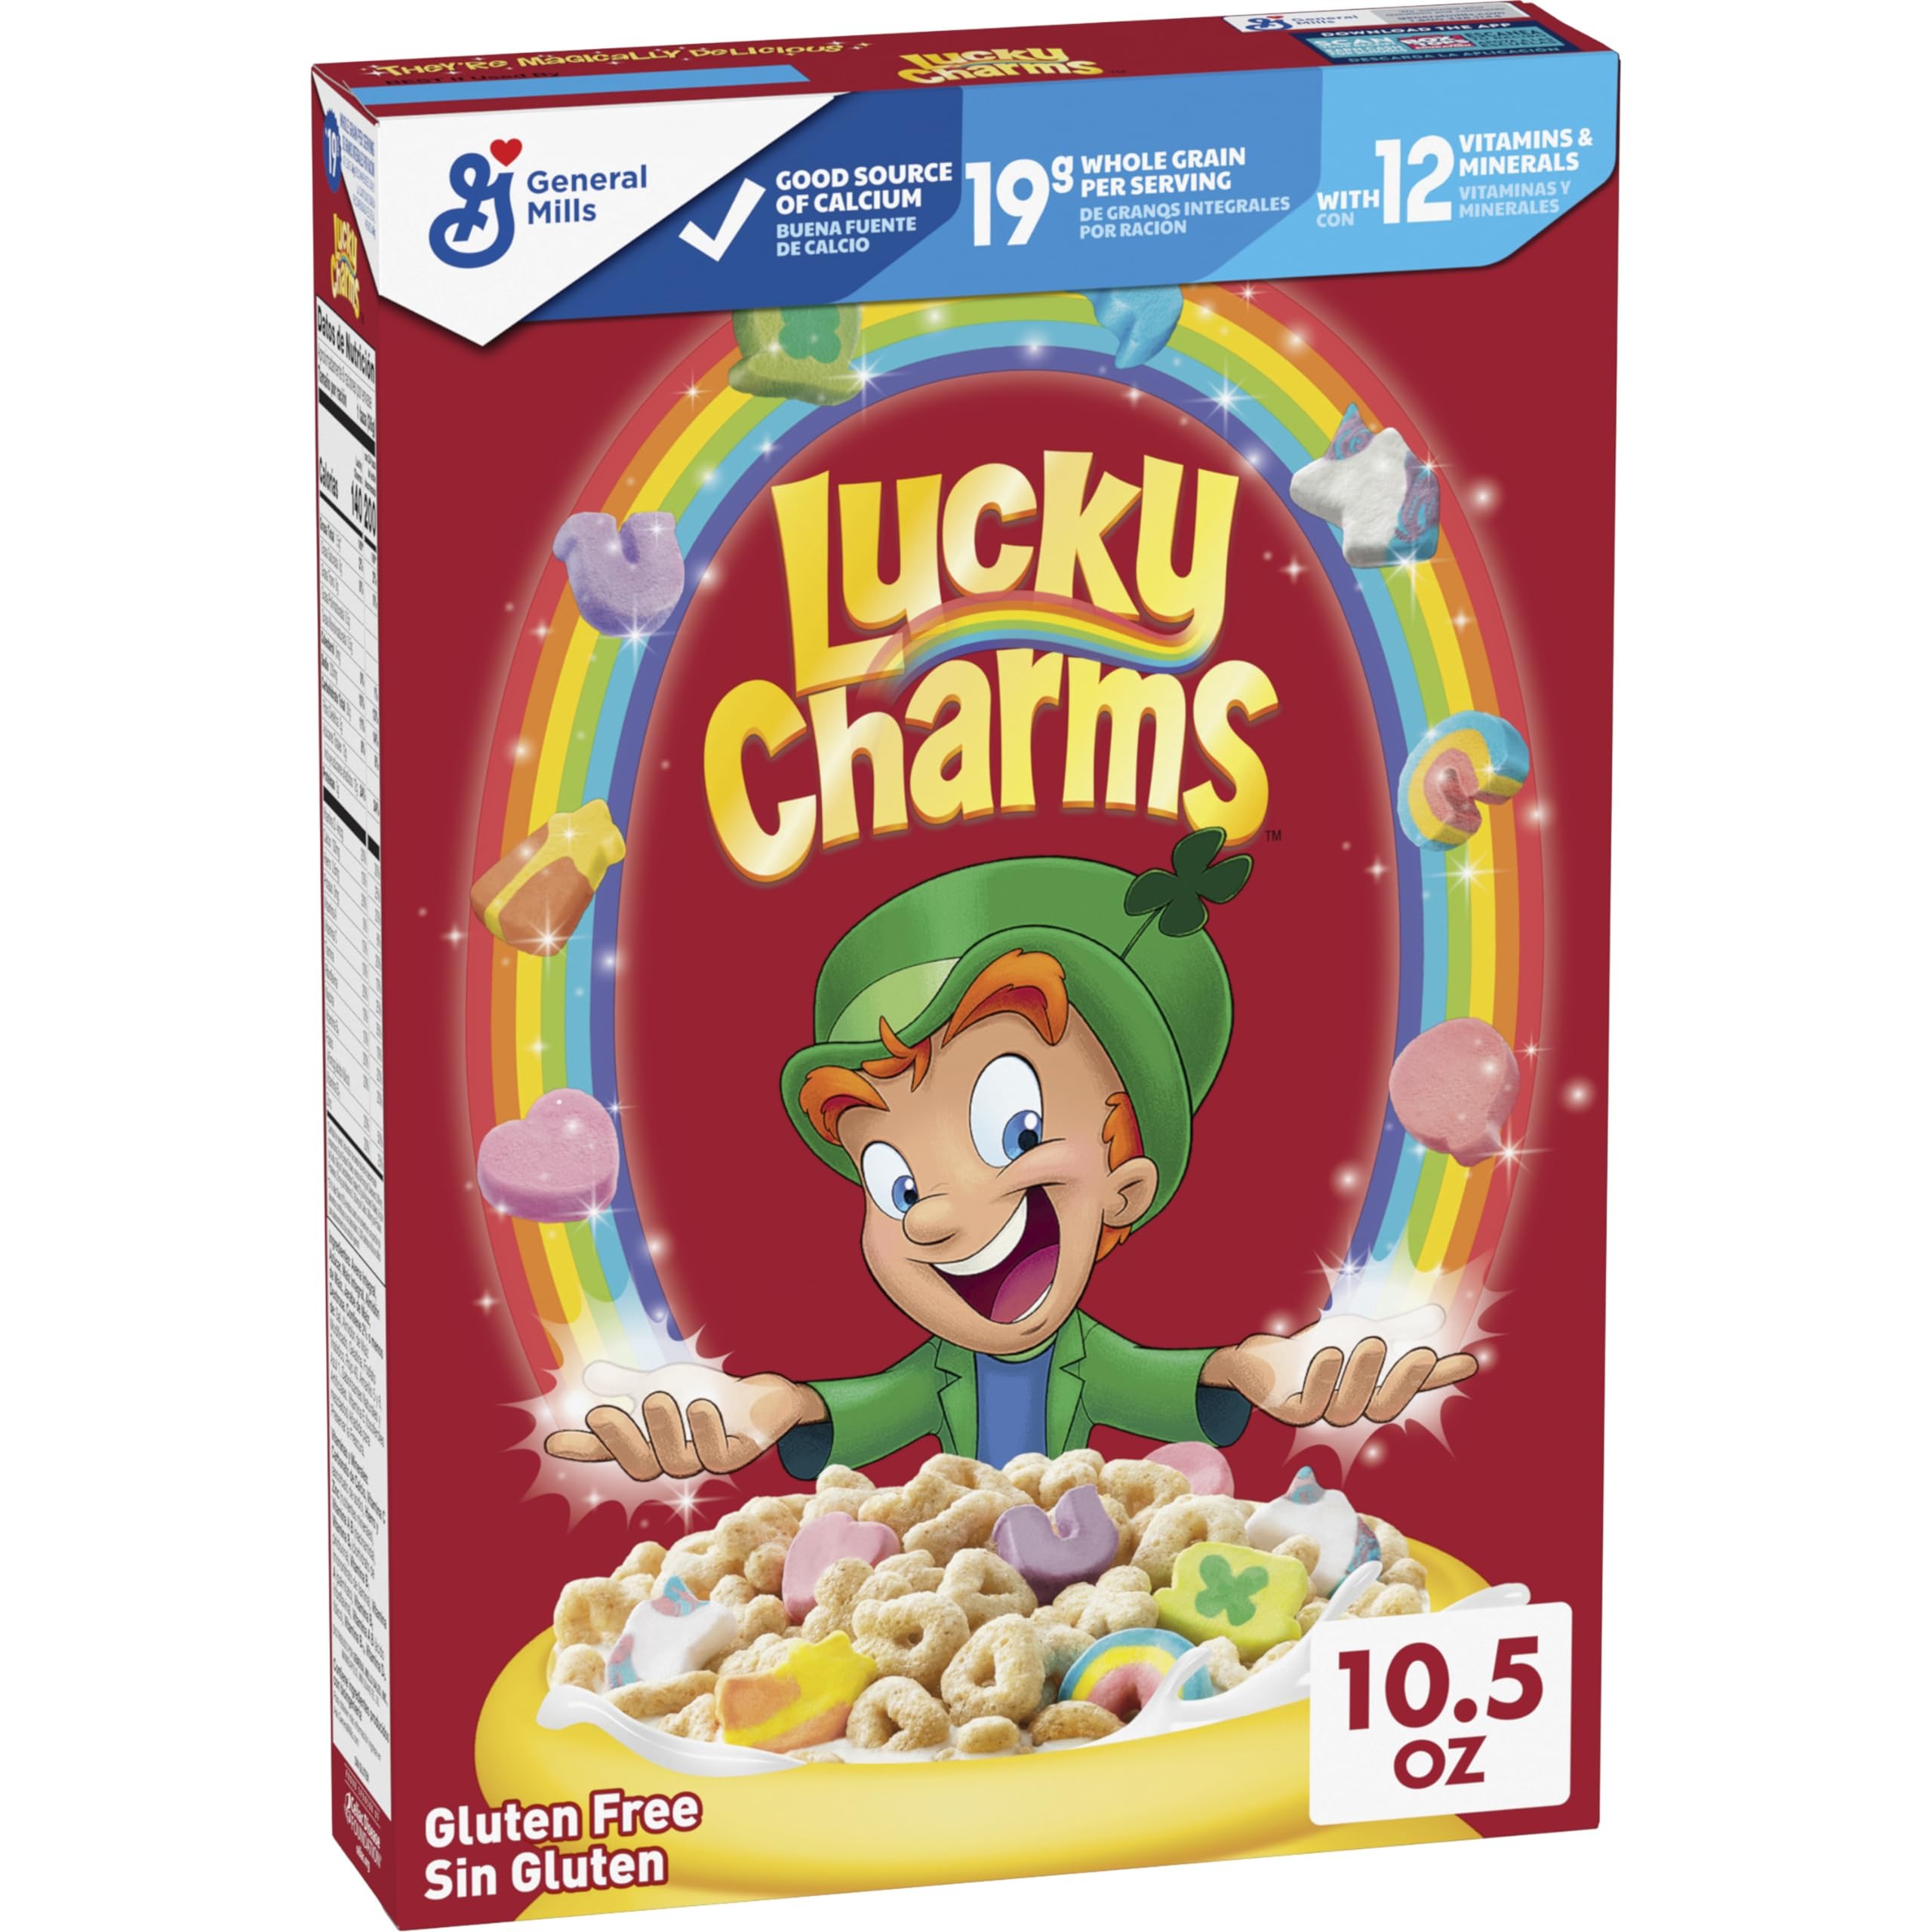
Item Name: Lucky Charms Gluten Free Cereal with Marshmallows Including Limited Edition Jumbo Rainbows, Kids Breakfast Cereal, Made with Whole Grain, 10.5 oz
Bullet Point 1: LIMITED EDITION JUMBO RAINBOWS: A frosted toasted cereal featuring limited edition jumbo rainbow marshmallow shapes in addition to Lucky's classic marshmallow hearts, stars, horseshoes, clovers, blue moons, unicorns, rainbows, and tasty red balloons
Bullet Point 2: GLUTEN FREE: A gluten free cereal with 12 vitamins and minerals and a good source of calcium; Enjoy a bowl of this limited edition Lucky Charms Cereal with milk as a magically delicious start to the day
Bullet Point 3: WHOLE GRAIN CEREAL: Kids cereal with 19g of whole grain in every serving (at least 48g recommended daily)
Bullet Point 4: RECIPE INGREDIENT: Make this cereal for kids a part of an easy breakfast or gluten free snacks for kids; A perfect pantry staple that's ready to eat or add to school snack mix recipes or homemade cereal bars; Use some as an ice cream topping
Bullet Point 5: CONTAINS: One cardboard box of crunchy Lucky Charms Cereal with Marshmallows, Limited Edition Jumbo Rainbows, 10.5 oz; Perfect for instant snacking, or a part of breakfast and meals
Value: 10.5
Unit: Ounce

Price: 3.99